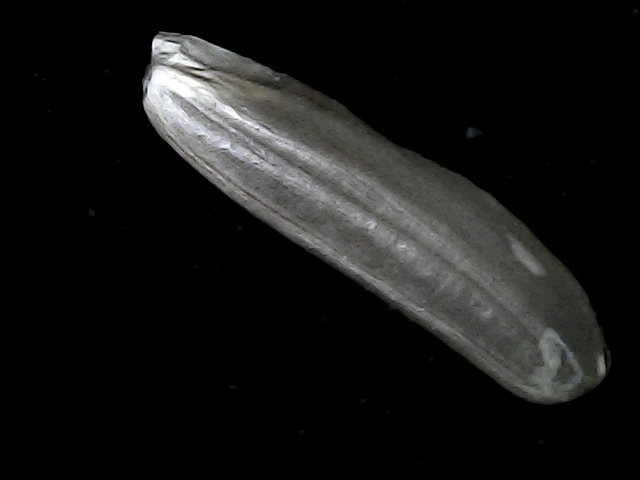
Rice variety: BD70